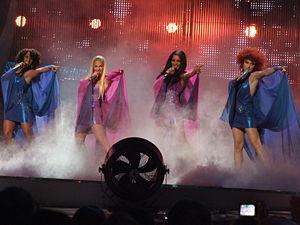
L'Allemagne a participé au Concours Eurovision de la chanson 2008 à Belgrade en Serbie. C'est la 53ème participation de l'Allemagne au Concours Eurovision de la chanson.
Ludmilla Diakovska ou Lyudmila Dyakovska, connue sous les pseudonymes Lucy Diakovska, Lucylicious ou simplement Lucy, est une chanteuse-compositrice et présentatrice de télévision bulgare, née le 2 avril 1976 à Pleven en Bulgarie. Elle s'est fait connaître du public en 2000 lorsqu'elle participe au groupe musical féminin allemand No Angels, le girl group allemand qui a vendu le plus d'albums.
L’Allemagne participe au Concours Eurovision de la chanson, depuis sa première édition, en 1956 et l'a remporté à deux reprises : en 1982 et 2010.
Nadja Benaissa est une chanteuse/compositrice et actrice allemande. En 2000, elle se fait connaître du public grâce au groupe de musique pop féminin No Angels qu'elle a rejoint après avoir participé à la version allemande de l'émission Popstars.